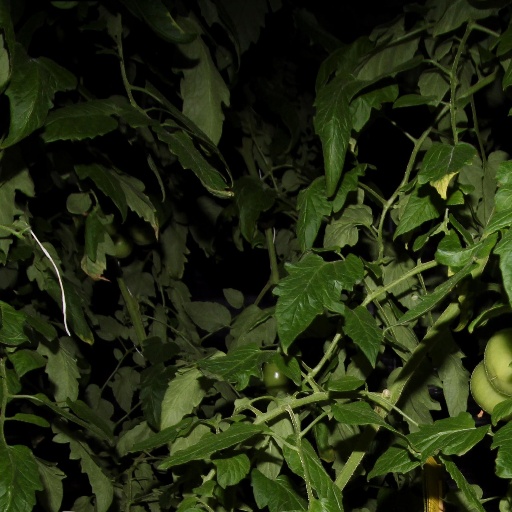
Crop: tomato